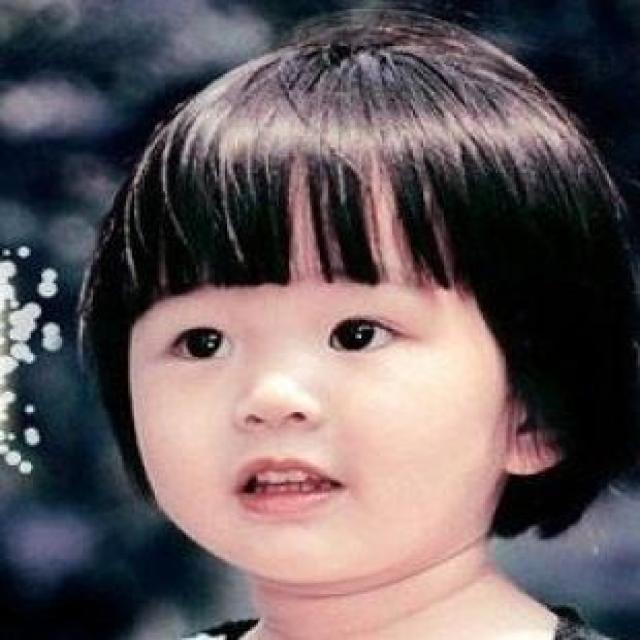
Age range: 0-12